Anthony Kennedy

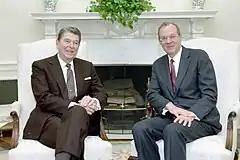
President Reagan and Kennedy meeting in the Oval Office on November 11, 1987

On November 11, 1987, Reagan nominated Anthony Kennedy to fill Powell's seat. Kennedy was then subjected to an unprecedentedly thorough investigation of his background, which did not uncover any information that would hinder his nomination.